Pier to Pub

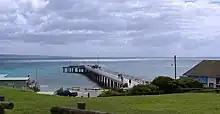
The pier at Lorne

It began in 1981, when a member of the Lorne Surf Lifesaving Club, Paul Lacey, had the idea to have a "fun" swim from the Lorne Pier through Louttit Bay and finish by body-surfing the waves onto the Lorne beach. The first swim was done by Paul and lifeguard Clyde Whitehand to test the course, the swimmers were greeted on the beach by an announcement by Sharkey and applause from beach goers, a small number compared to the thousands that greet the swimmers today. The first race took place a few weeks later following a surf carnival at Lorne. Competitors from the carnival and a number of Lorne locals dived and jumped off the pier and followed a course of buoys into the beach.